Enterprise, Alabama

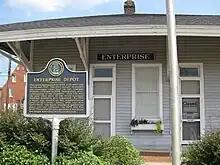
Downtown Enterprise's former Alabama Midland Railway depot, now the Depot Museum

Two years later, Coffee County was the United States' leading producer of peanuts. Not only did Enterprise stave off disaster, but its economy was renewed by the thriving new crop base. In appreciation, the people of Enterprise erected a monument in the city center to what the monument calls their "herald of prosperity", the boll weevil. The Boll Weevil Monument was dedicated on December 11, 1919, as a reminder of how the city adjusted in the face of adversity. It is the only monument to an agricultural pest in the world.